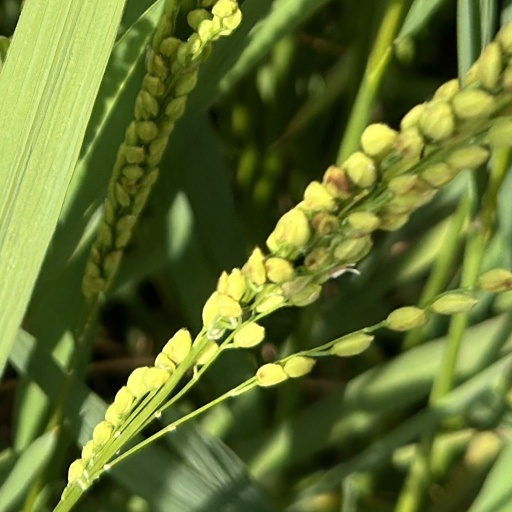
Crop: rice